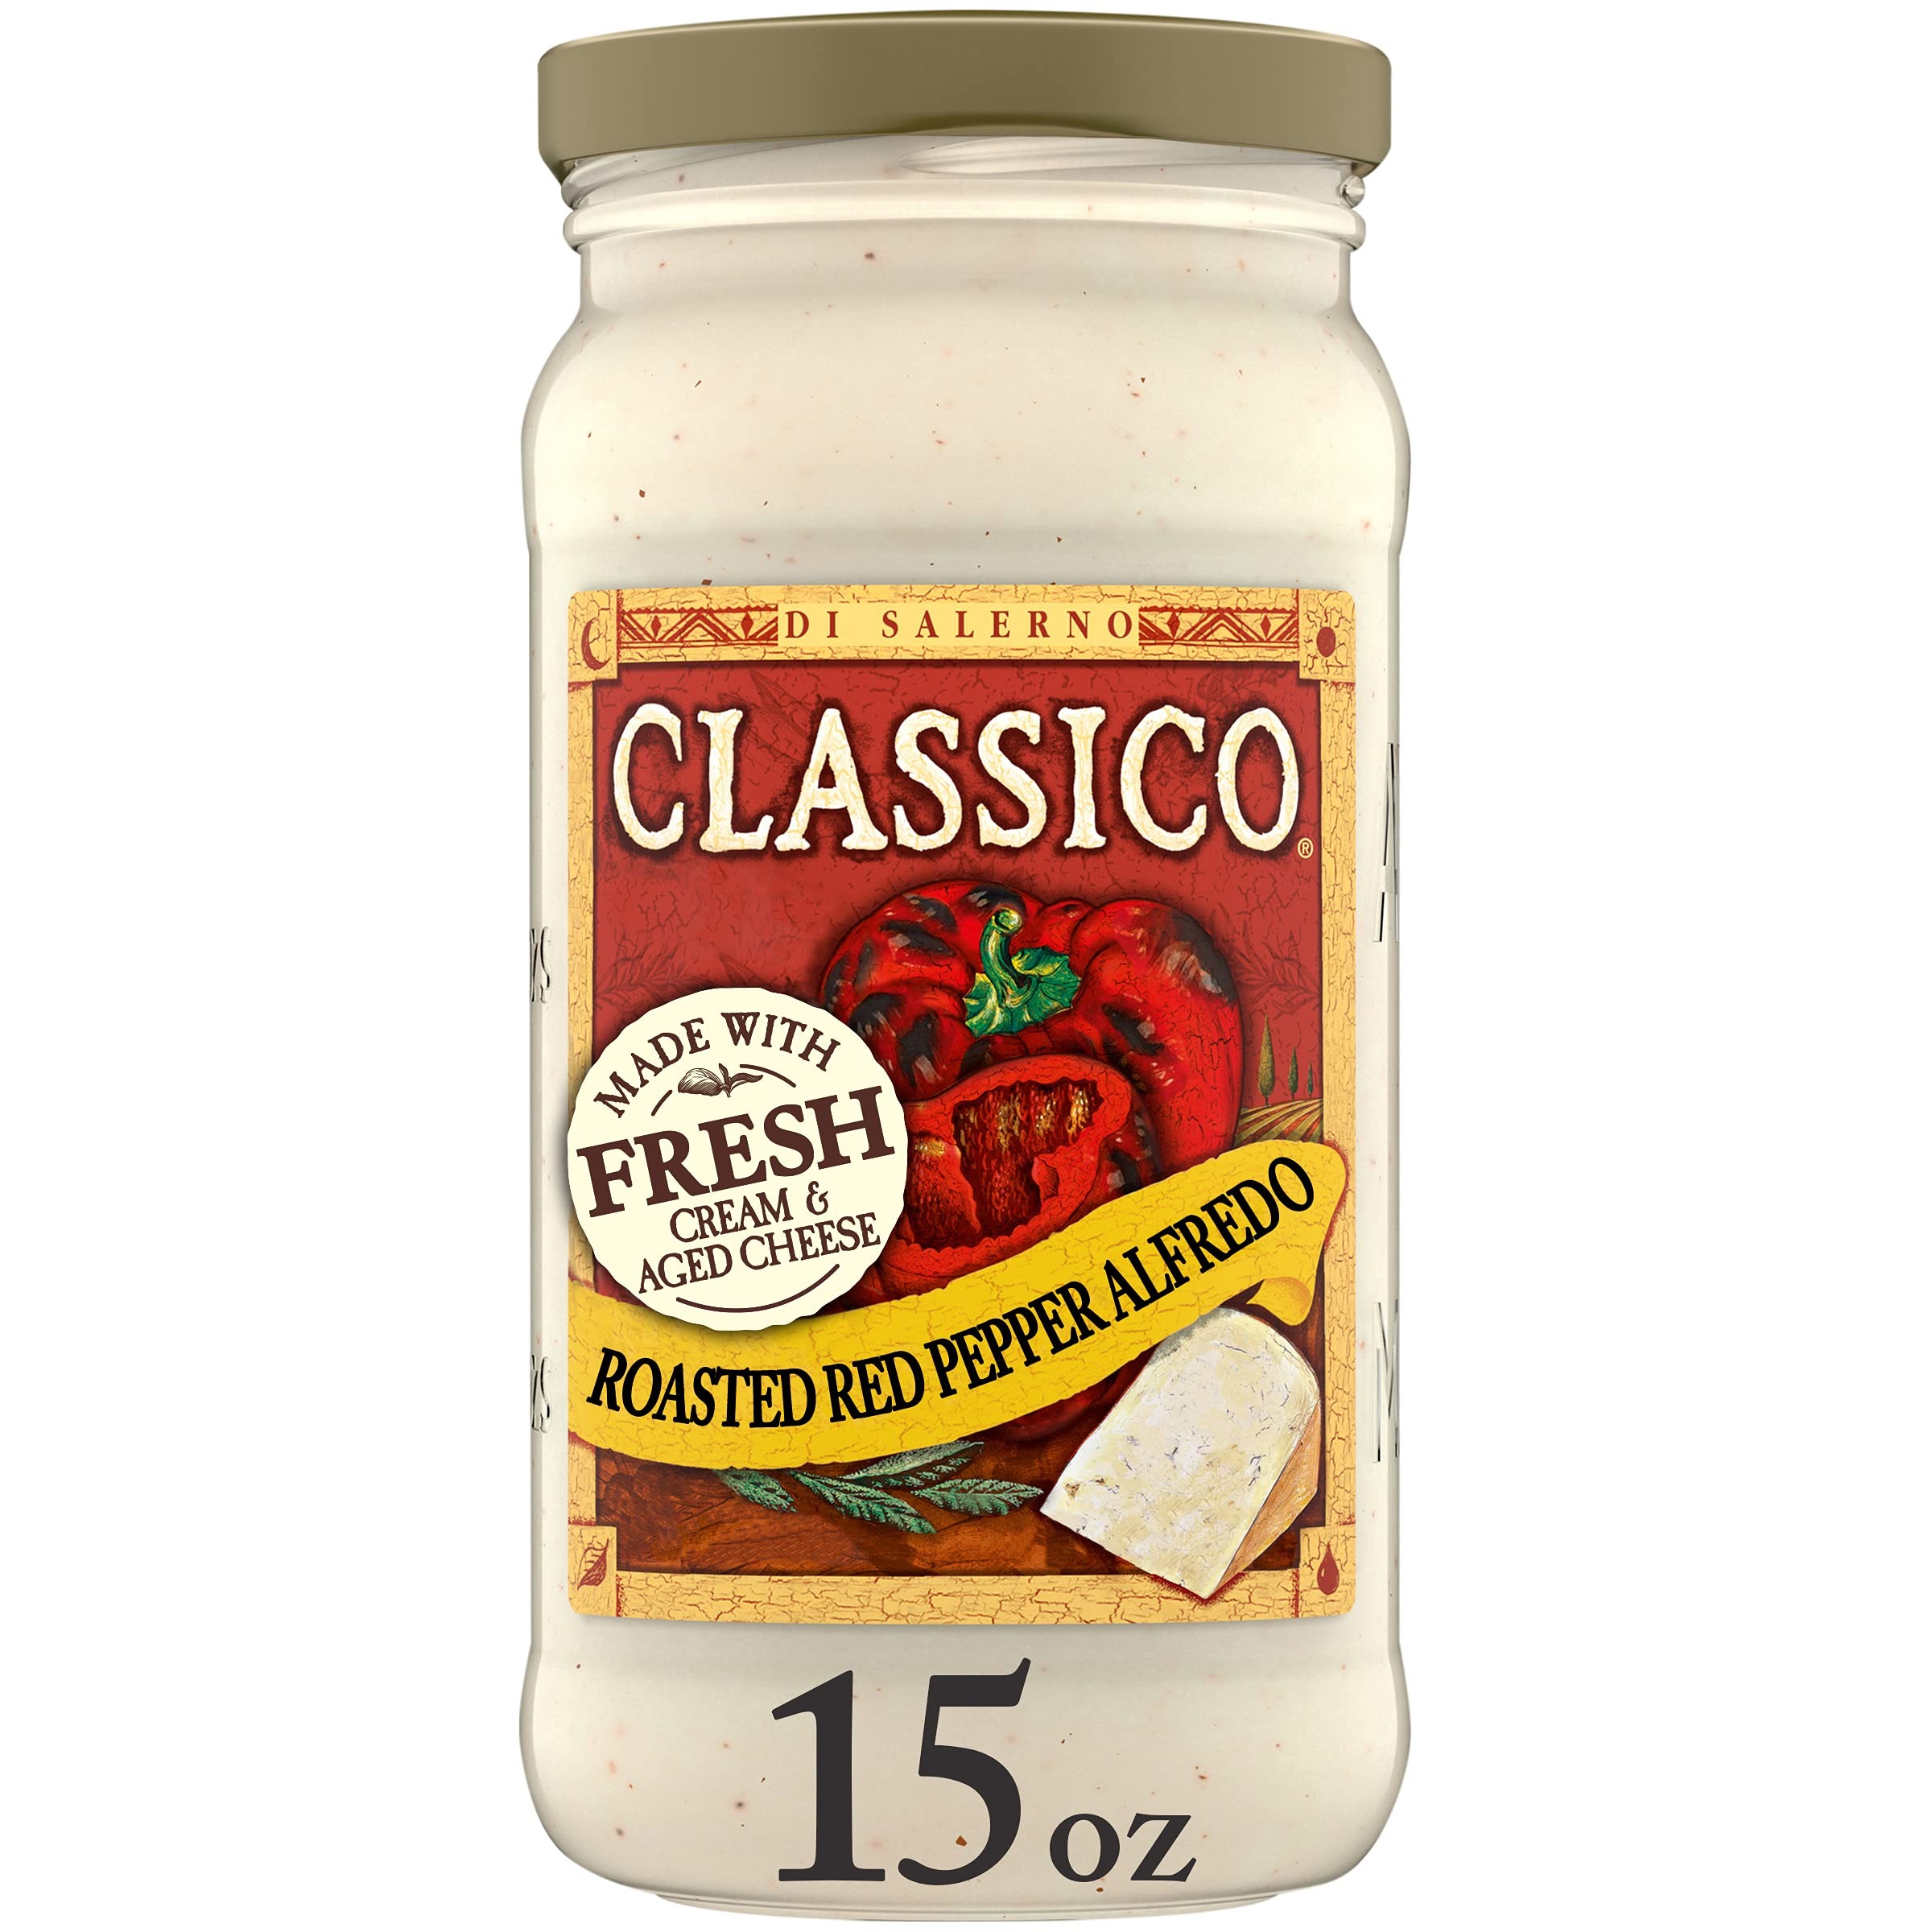
Item Name: Classico Roasted Red Pepper Alfredo Pasta Sauce (15 oz Jar)
Bullet Point 1: ALFREDO PASTA SAUCE
Bullet Point 2: 15oz JAR
Bullet Point 3: GLUTEN FREE
Product Description: CLASSICO ROASTED RED PEPPER ALFREDO
Value: 15.0
Unit: Fl Oz

Price: 3.05